Gaotou Township

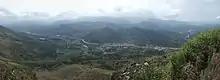
Panoramic view of Gaotou Township, from Jin Mt northwest of town

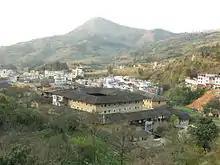
Gaodong Village, the center of Gaotou Township, seen from highway southeast of town

Gaotou Township is one of the townships of Yongding County in China's Fujian Province.